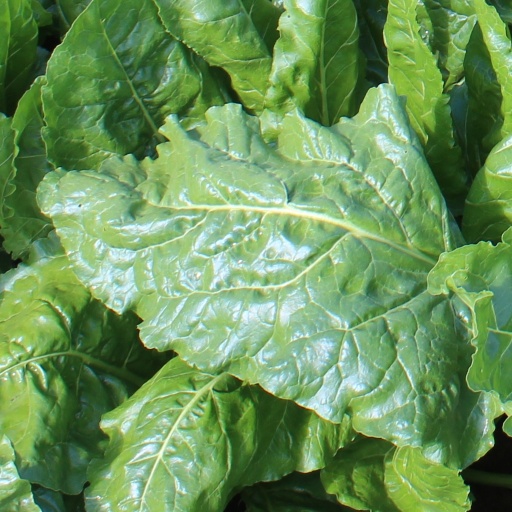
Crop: sugar beet